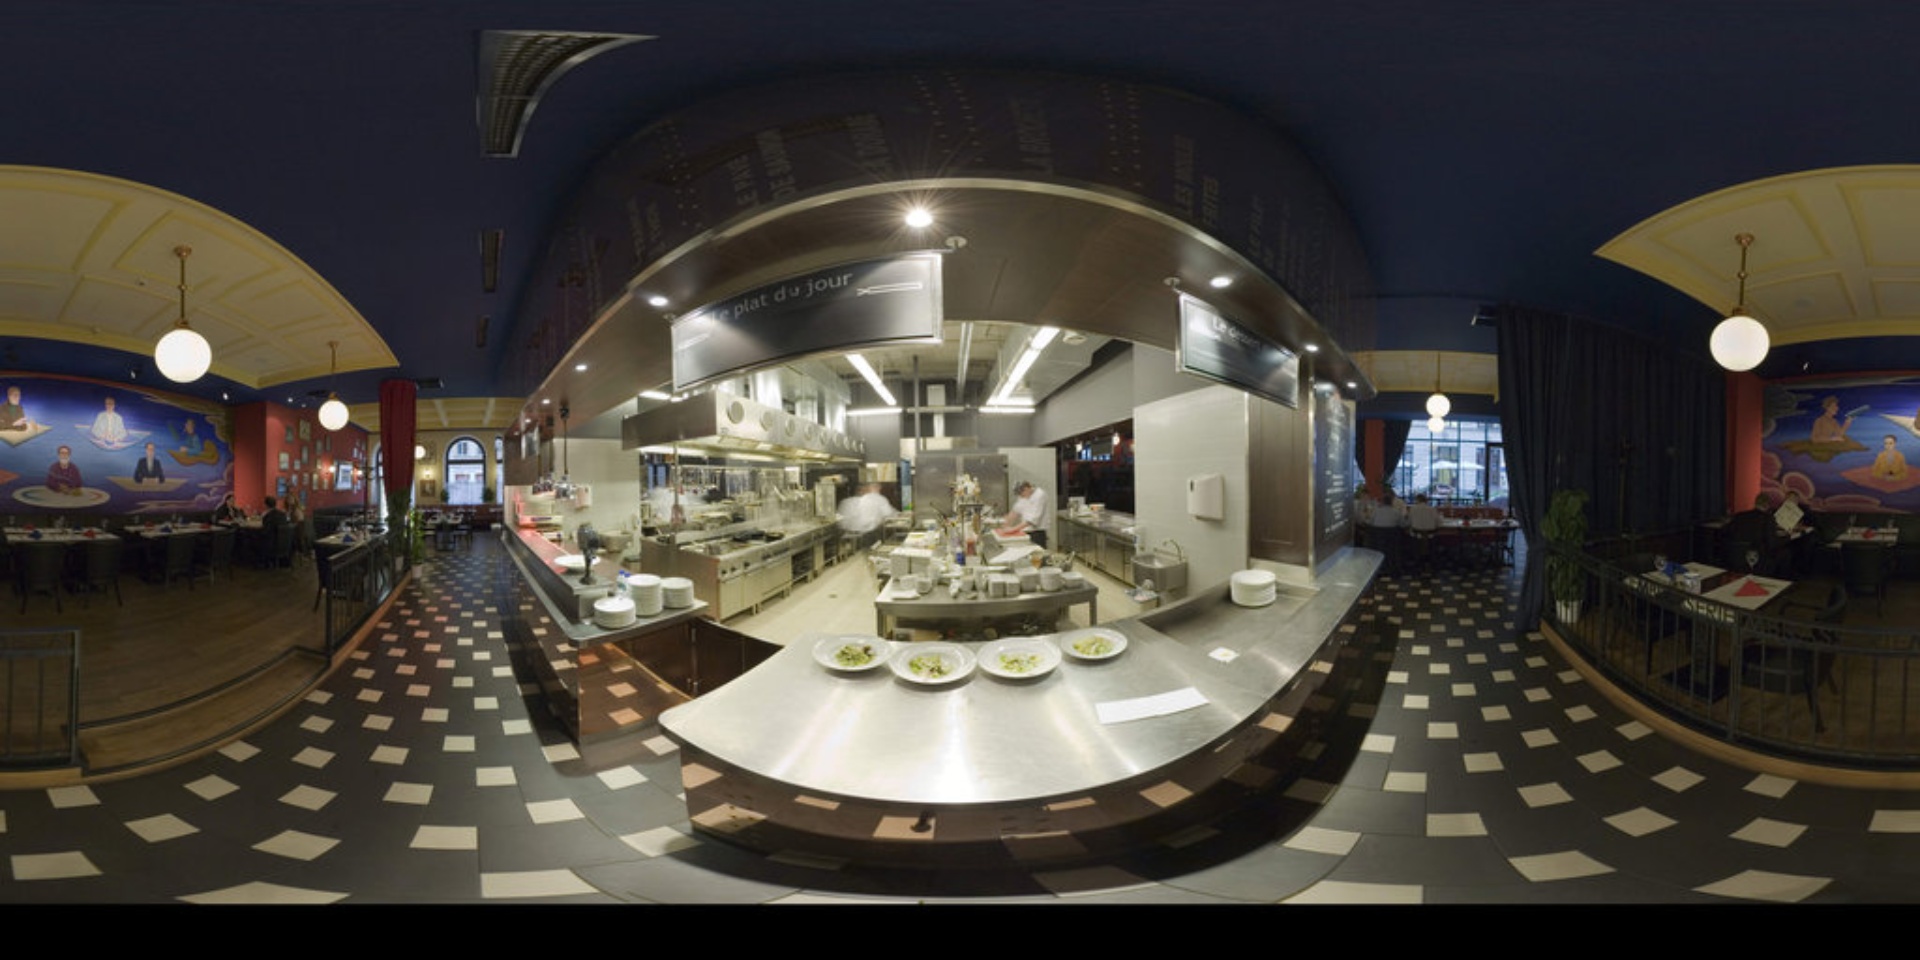
Referred object: The person on the right side from the current viewpoint

Referred object: Four white salad plates on the service counter.